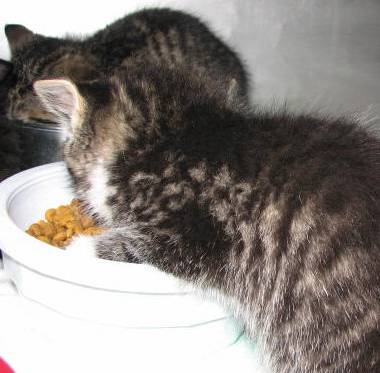
Label: cat